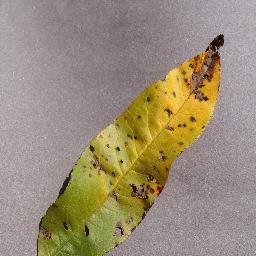
Label: Peach___Bacterial_spot